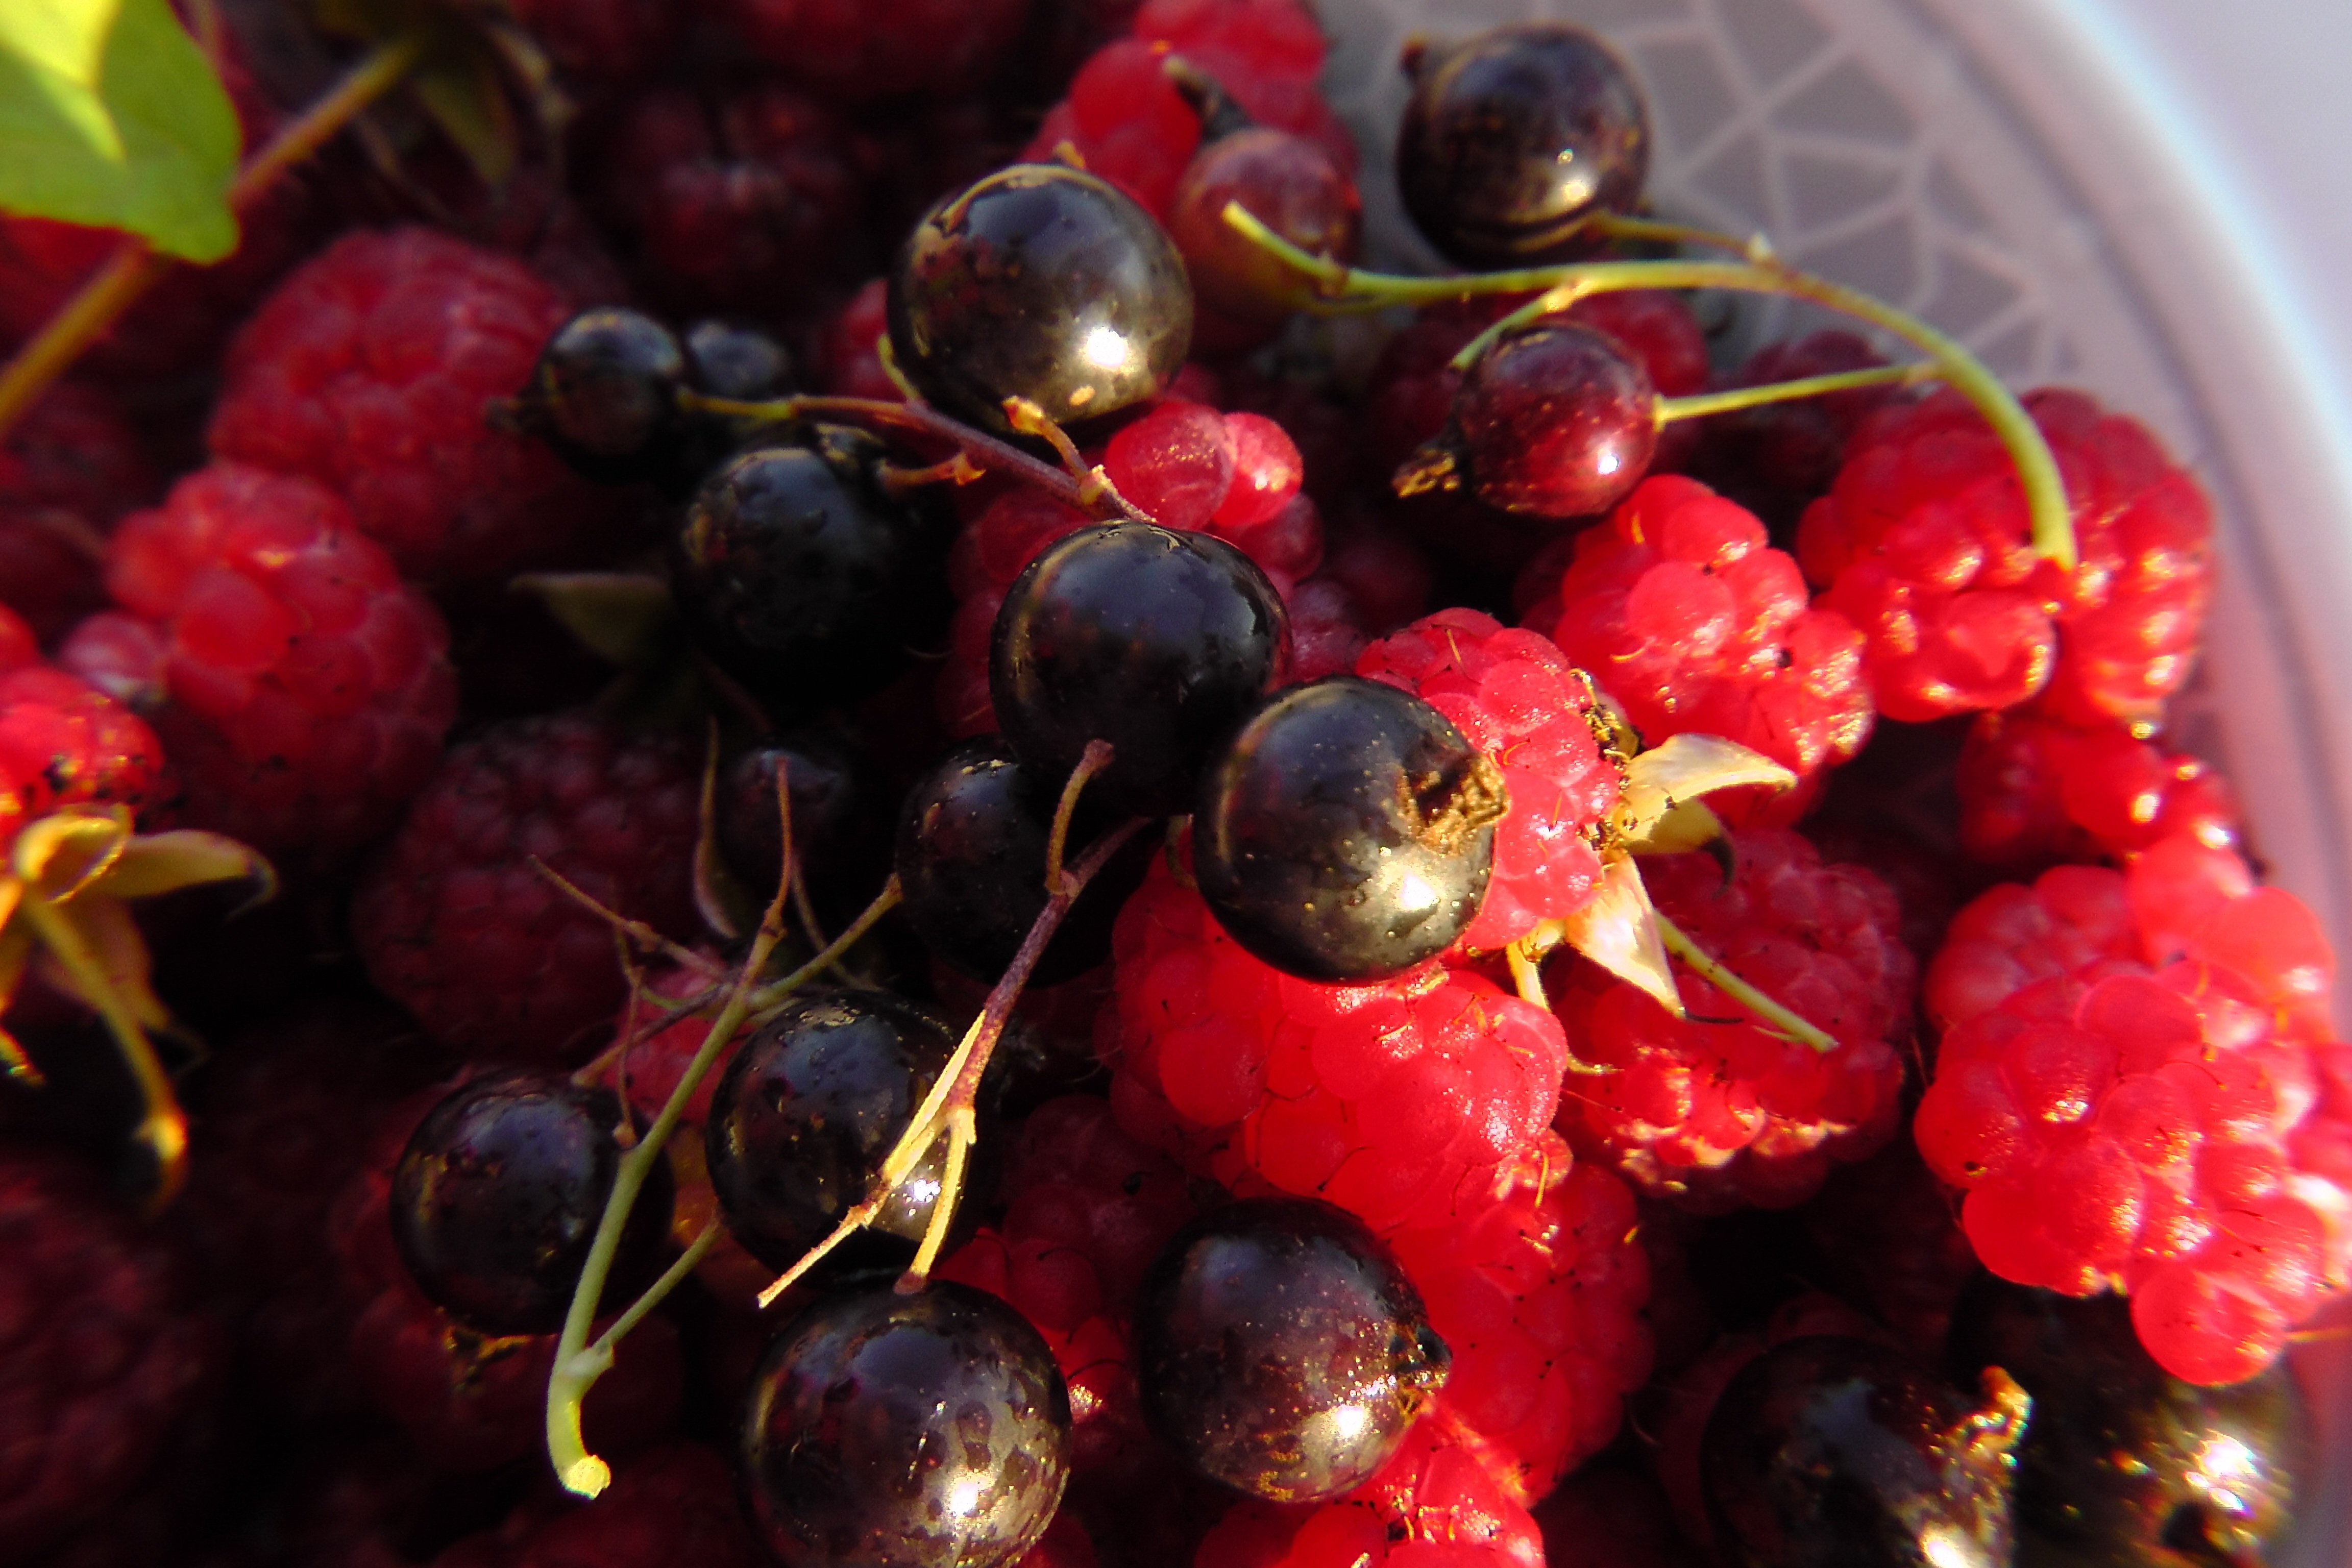
plant, fruit, berry, food, red, produce, berries, raspberries, frisch, pleasure, flowering plant, fruit plate, fruits of the forest, land plant, frutti di bosco, zante currant, black currants